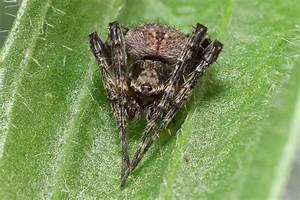
spider